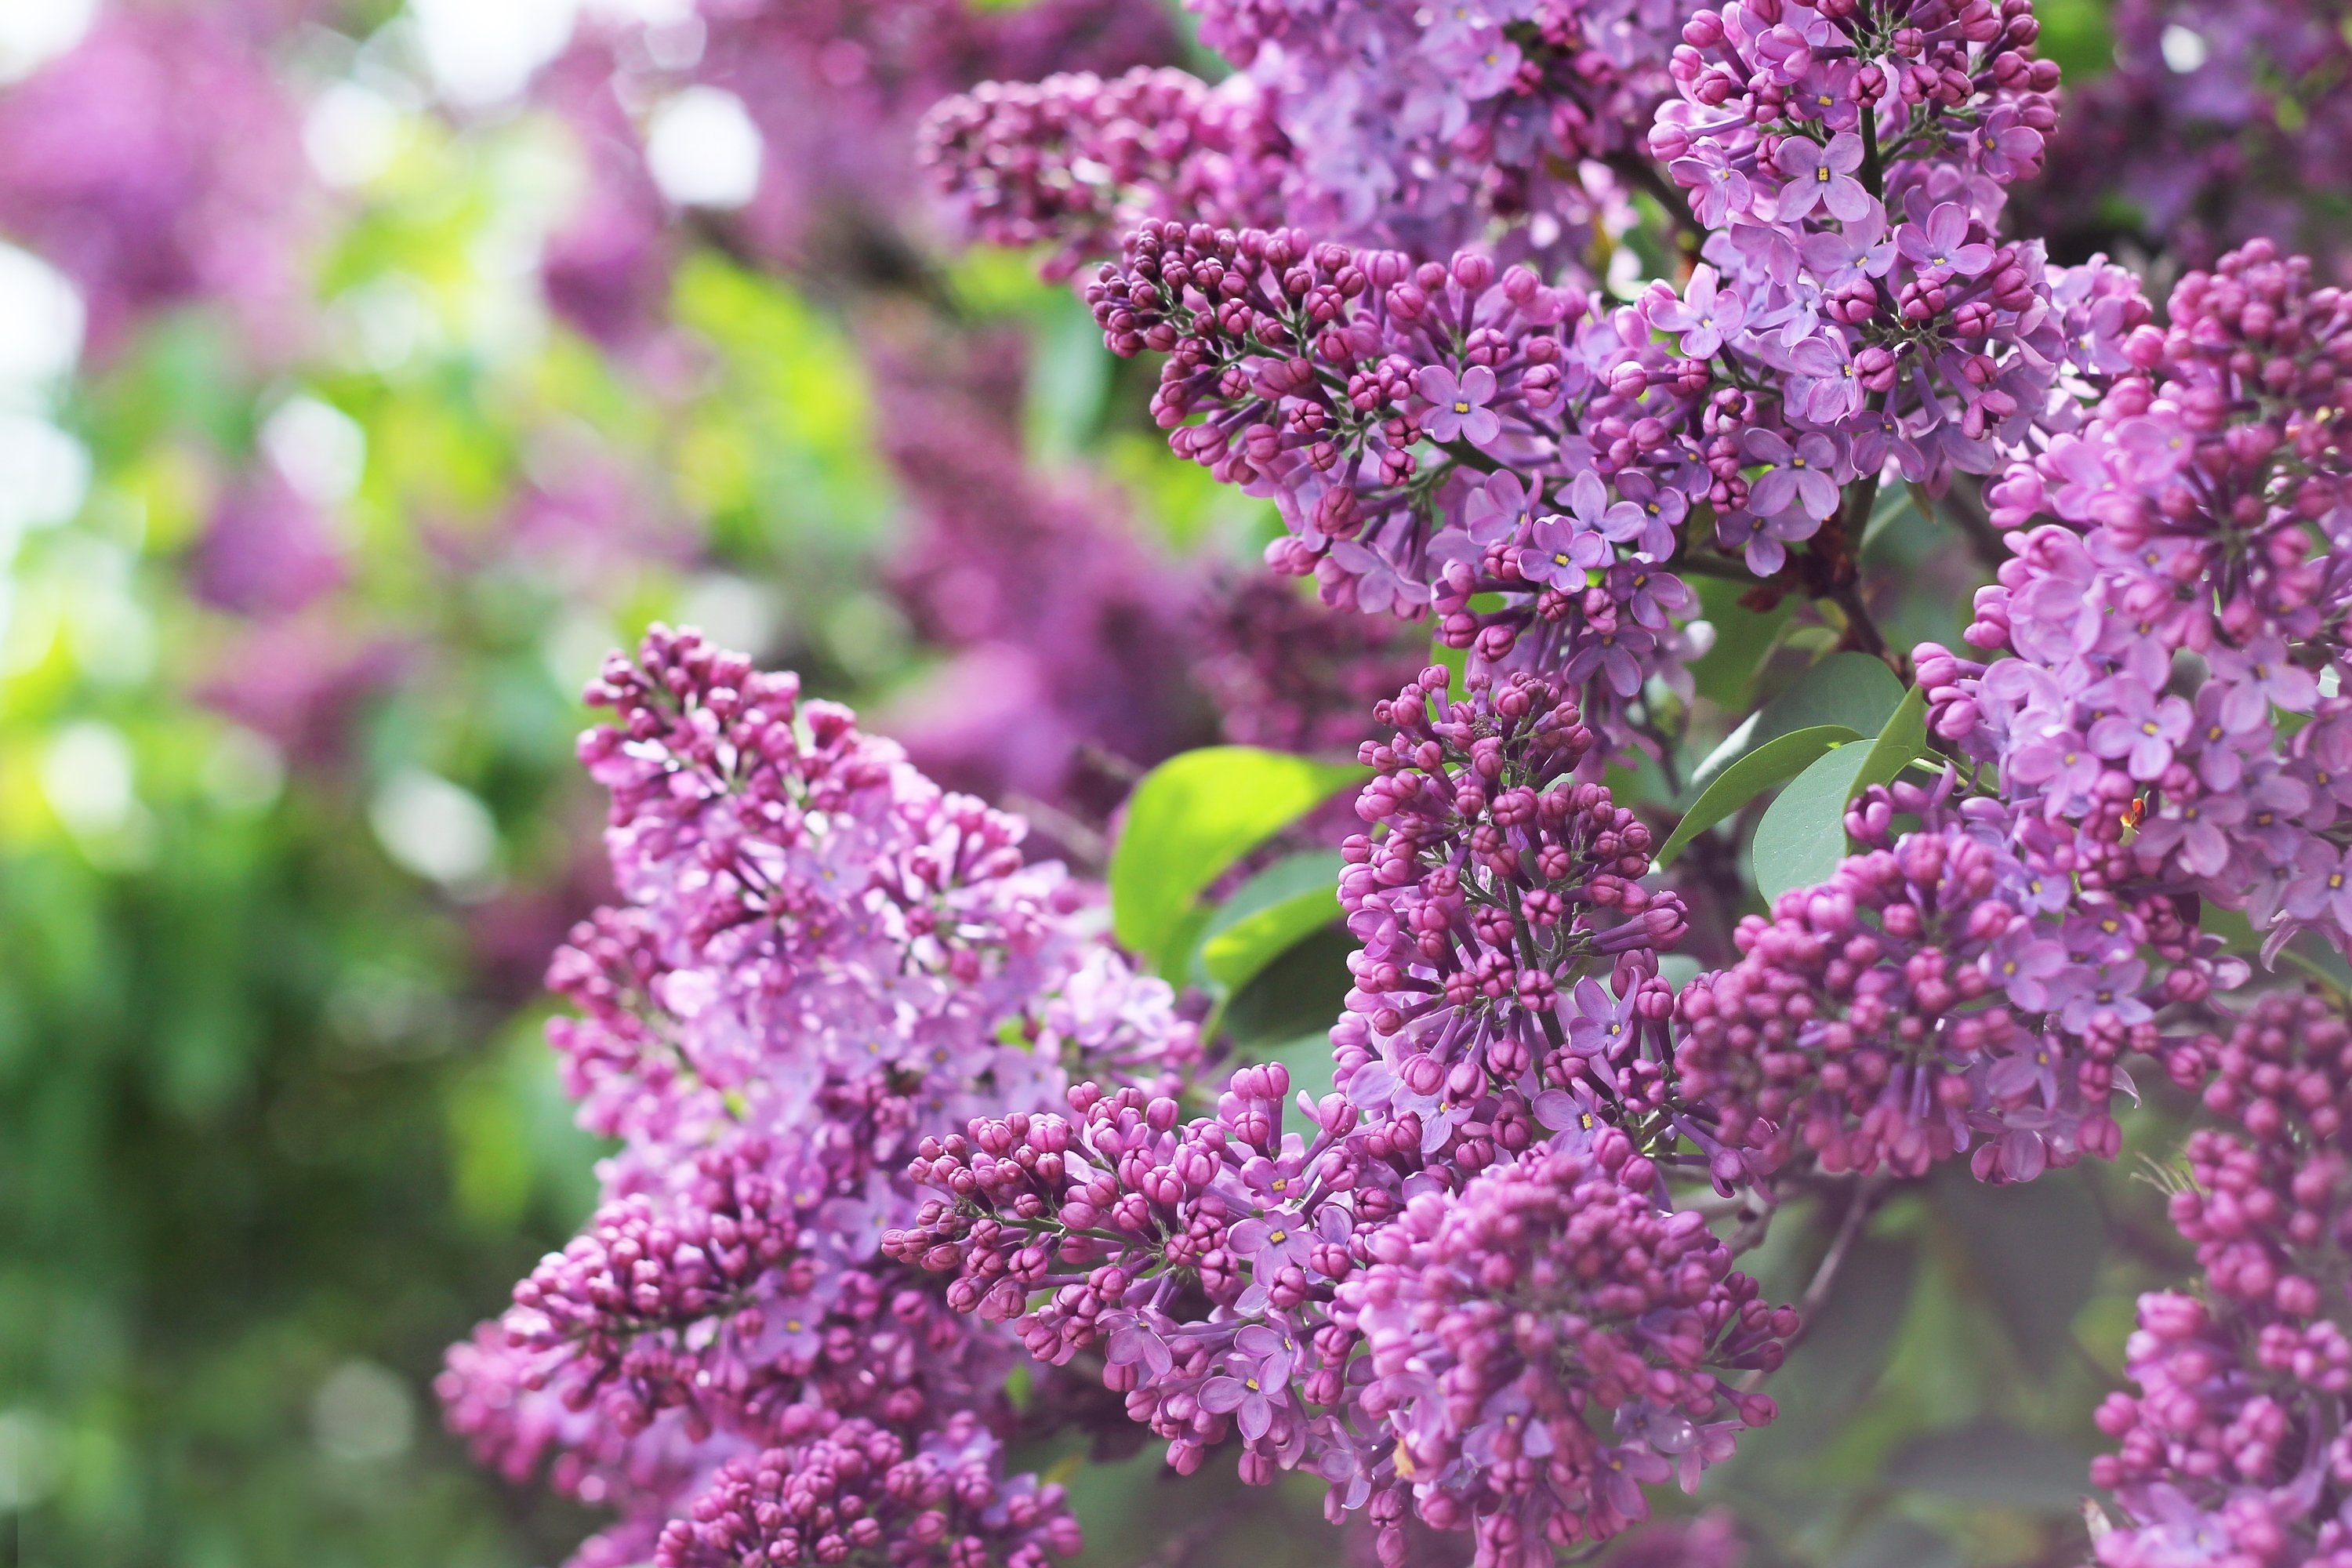
nature, branch, blossom, plant, flower, bloom, bush, spring, herb, botany, flora, wildflower, flowers, shrub, beautiful, lilac, flowering plant, land plant